Roman Catholic Archdiocese of Dubuque

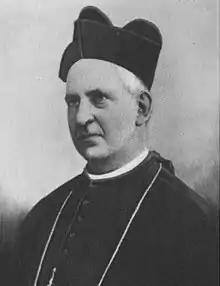
Archbishop Hennessy

Smyth died in 1865. On April 24, 1866, Pius IX appointed John Hennessey of Saint Louis as the third bishop of Dubuque. When he arrived in Dubuque, there were 27 priests, 30 churches, two schools and seven sisters.